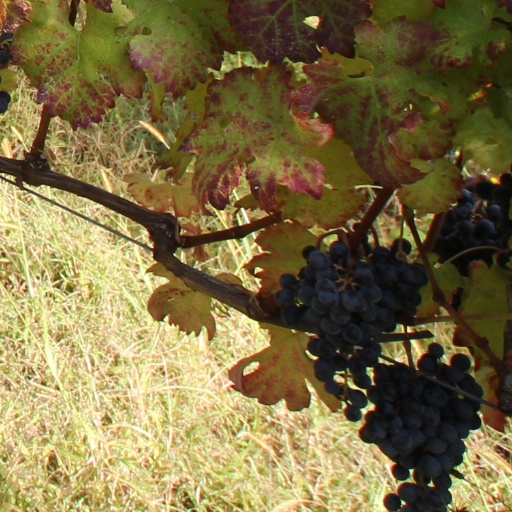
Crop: grape